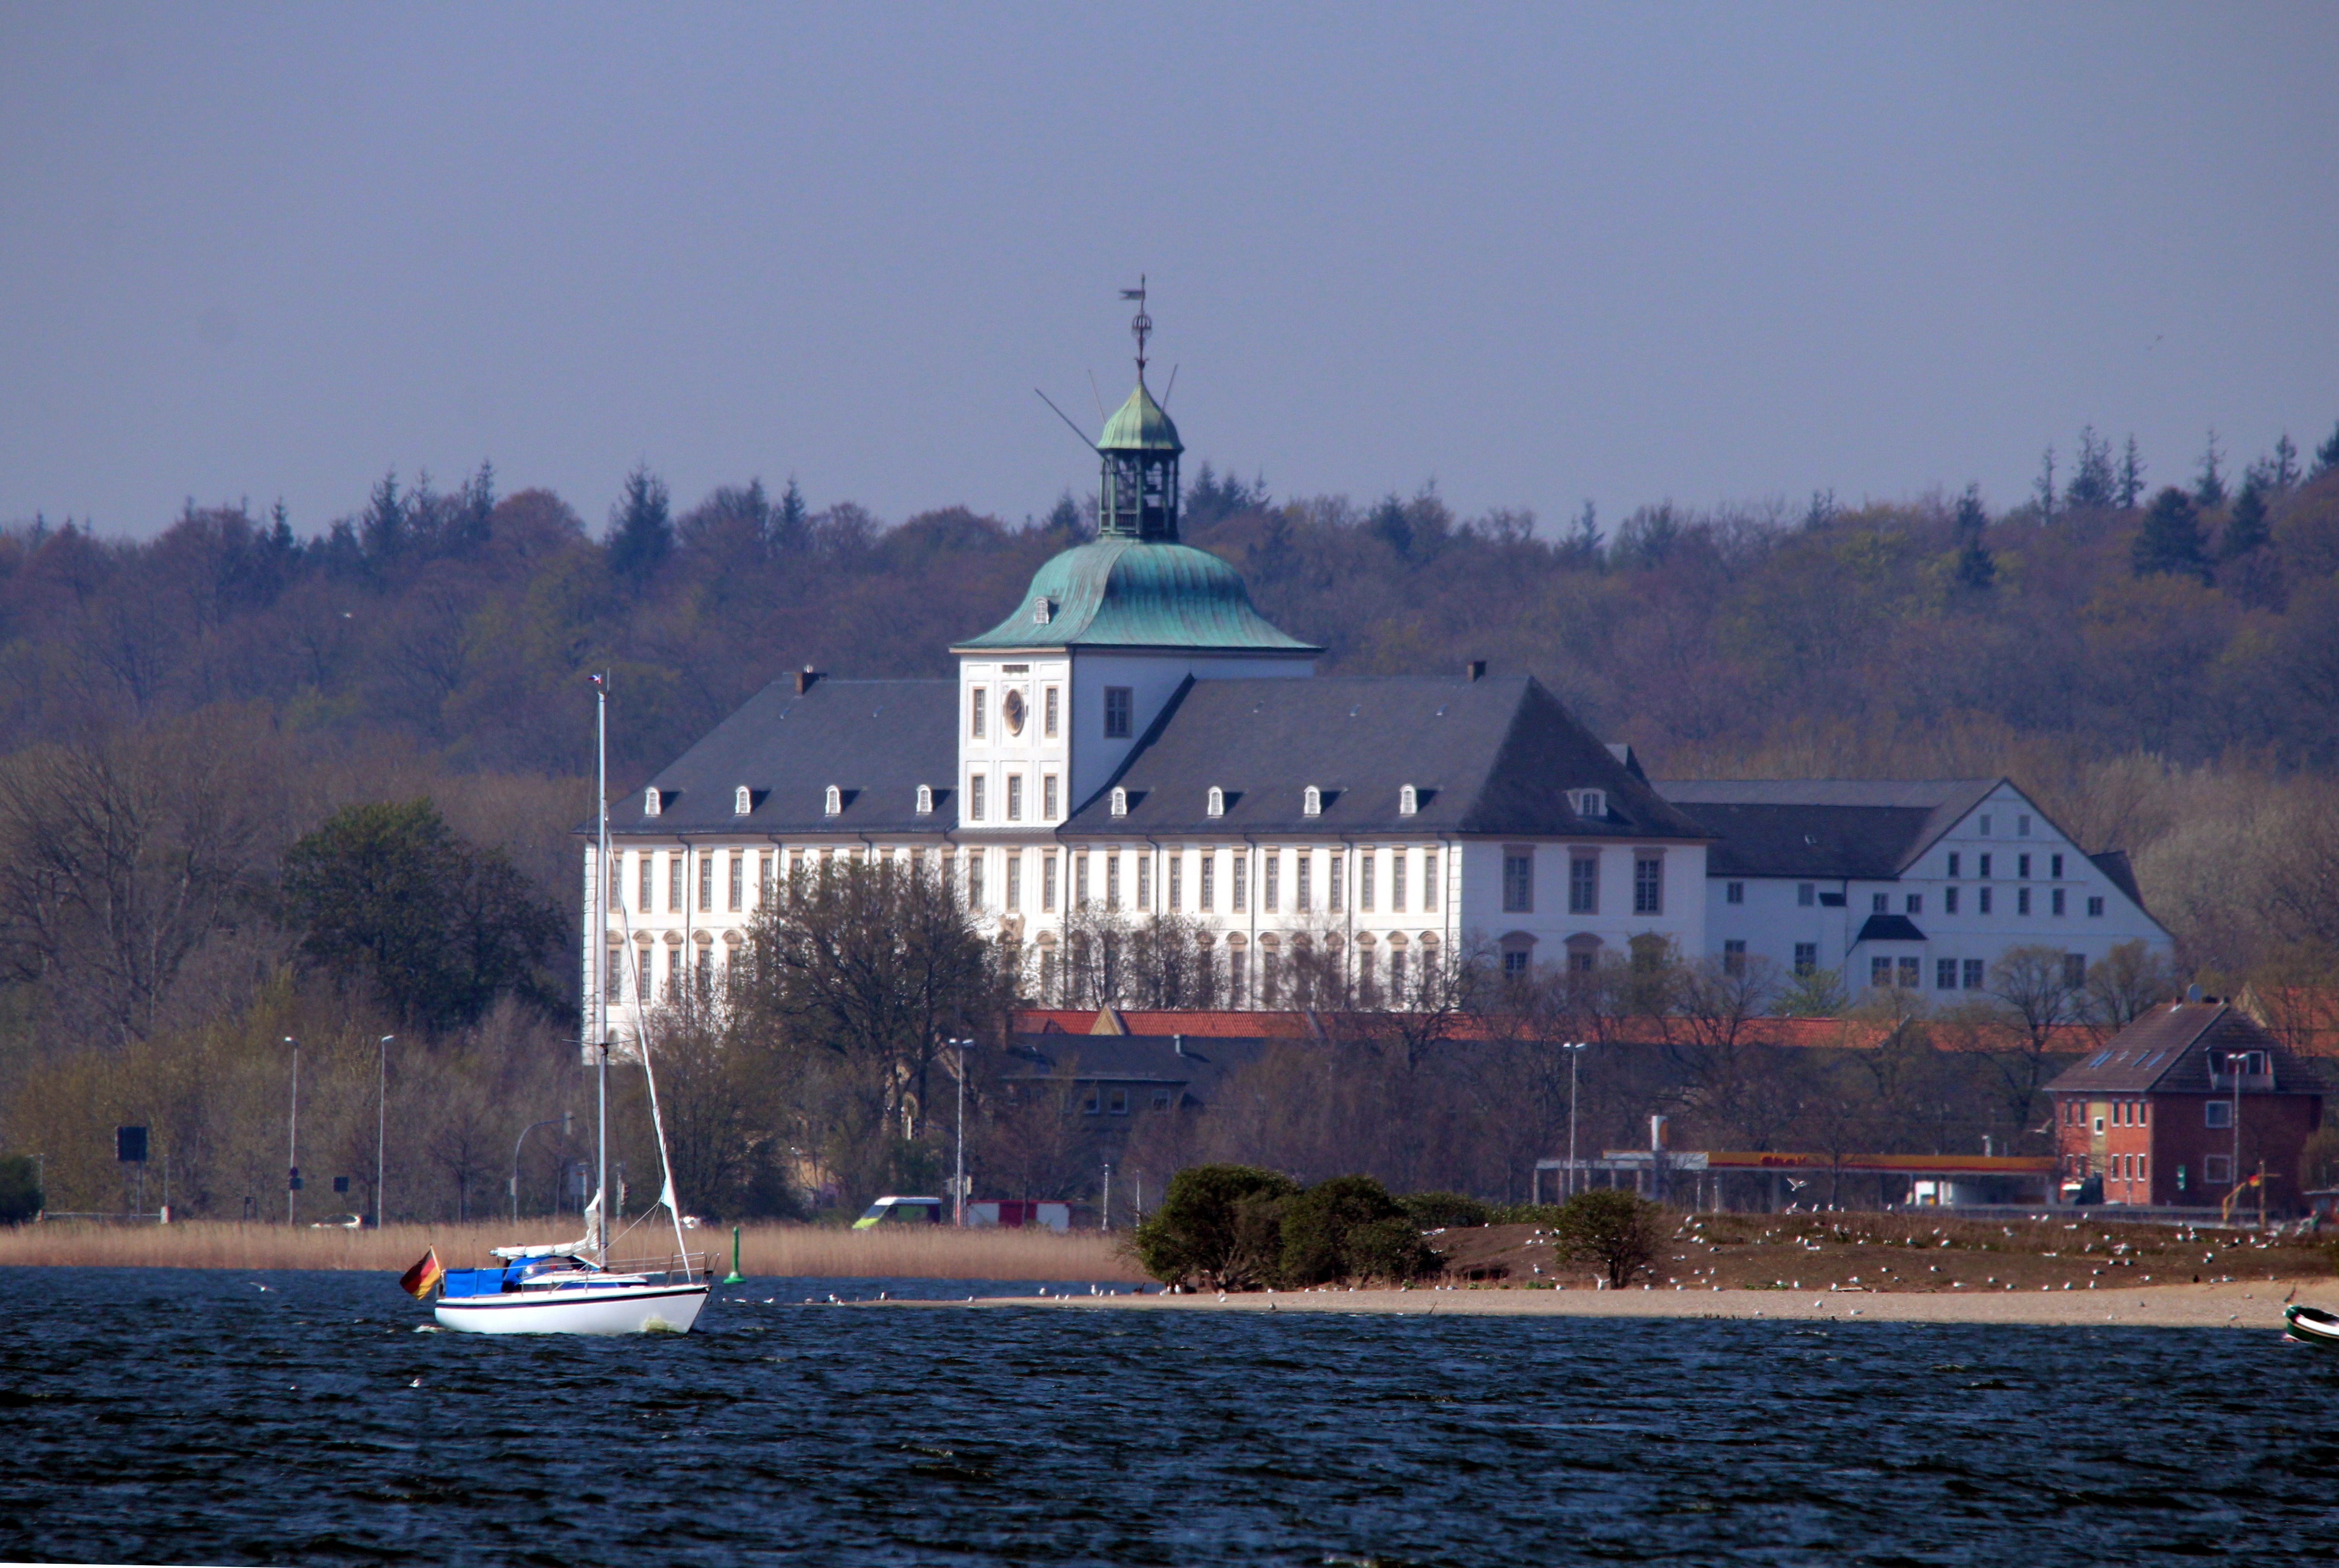
sea, boat, building, vehicle, tower, museum, castle, harbor, waterway, ferry, watercraft, schleswig, gottorf castle